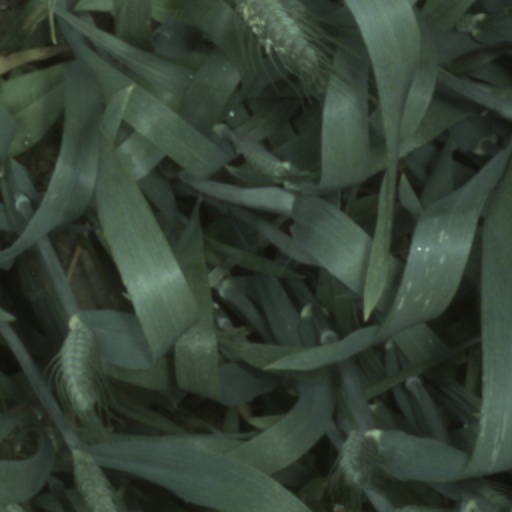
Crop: wheat